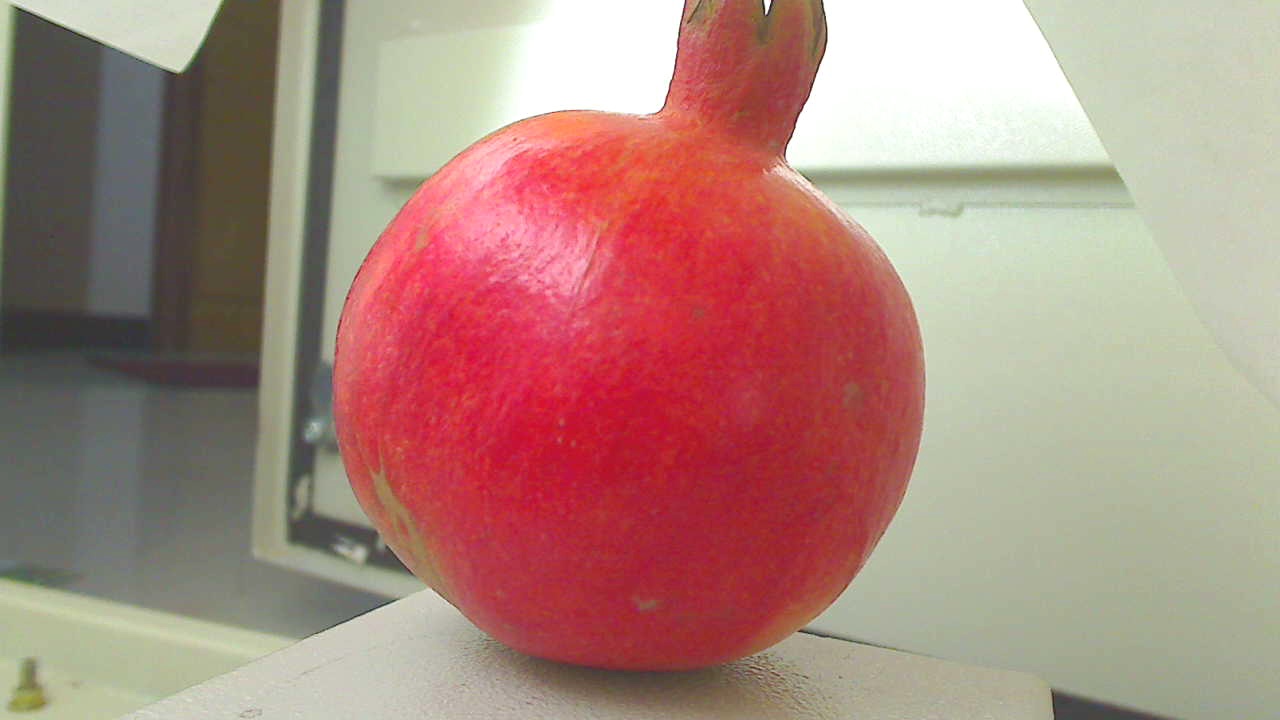
Grade: grade-2
Quality: quality-2